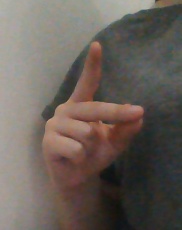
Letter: ta